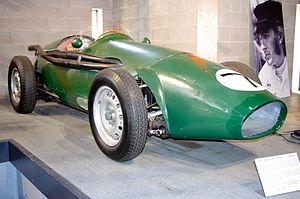
Le Grand Prix de Grande-Bretagne 1955, disputé sur le circuit d'Aintree le 16 juillet 1955, est la quarante-septième épreuve du championnat du monde de Formule 1 courue depuis 1950 et la sixième manche du championnat 1955.
Le Grand Prix d'Italie 1956, disputé sur le circuit de Monza le 2 septembre 1956, est la cinquante-sixième épreuve du championnat du monde de Formule 1 courue depuis 1950 et la huitième et dernière manche du championnat 1956. Il est également dénommé Grand Prix d'Europe 1956.
Le Grand Prix de Grande-Bretagne 1956, disputé sur le circuit de Silverstone le 14 juillet 1956, est la cinquante-quatrième épreuve du championnat du monde de Formule 1 courue depuis 1950 et la sixième manche du championnat 1956.